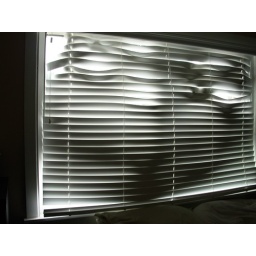
Mini-blinds on the window in my old bedroom are melted from the inside.